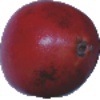
Label: pomegranate